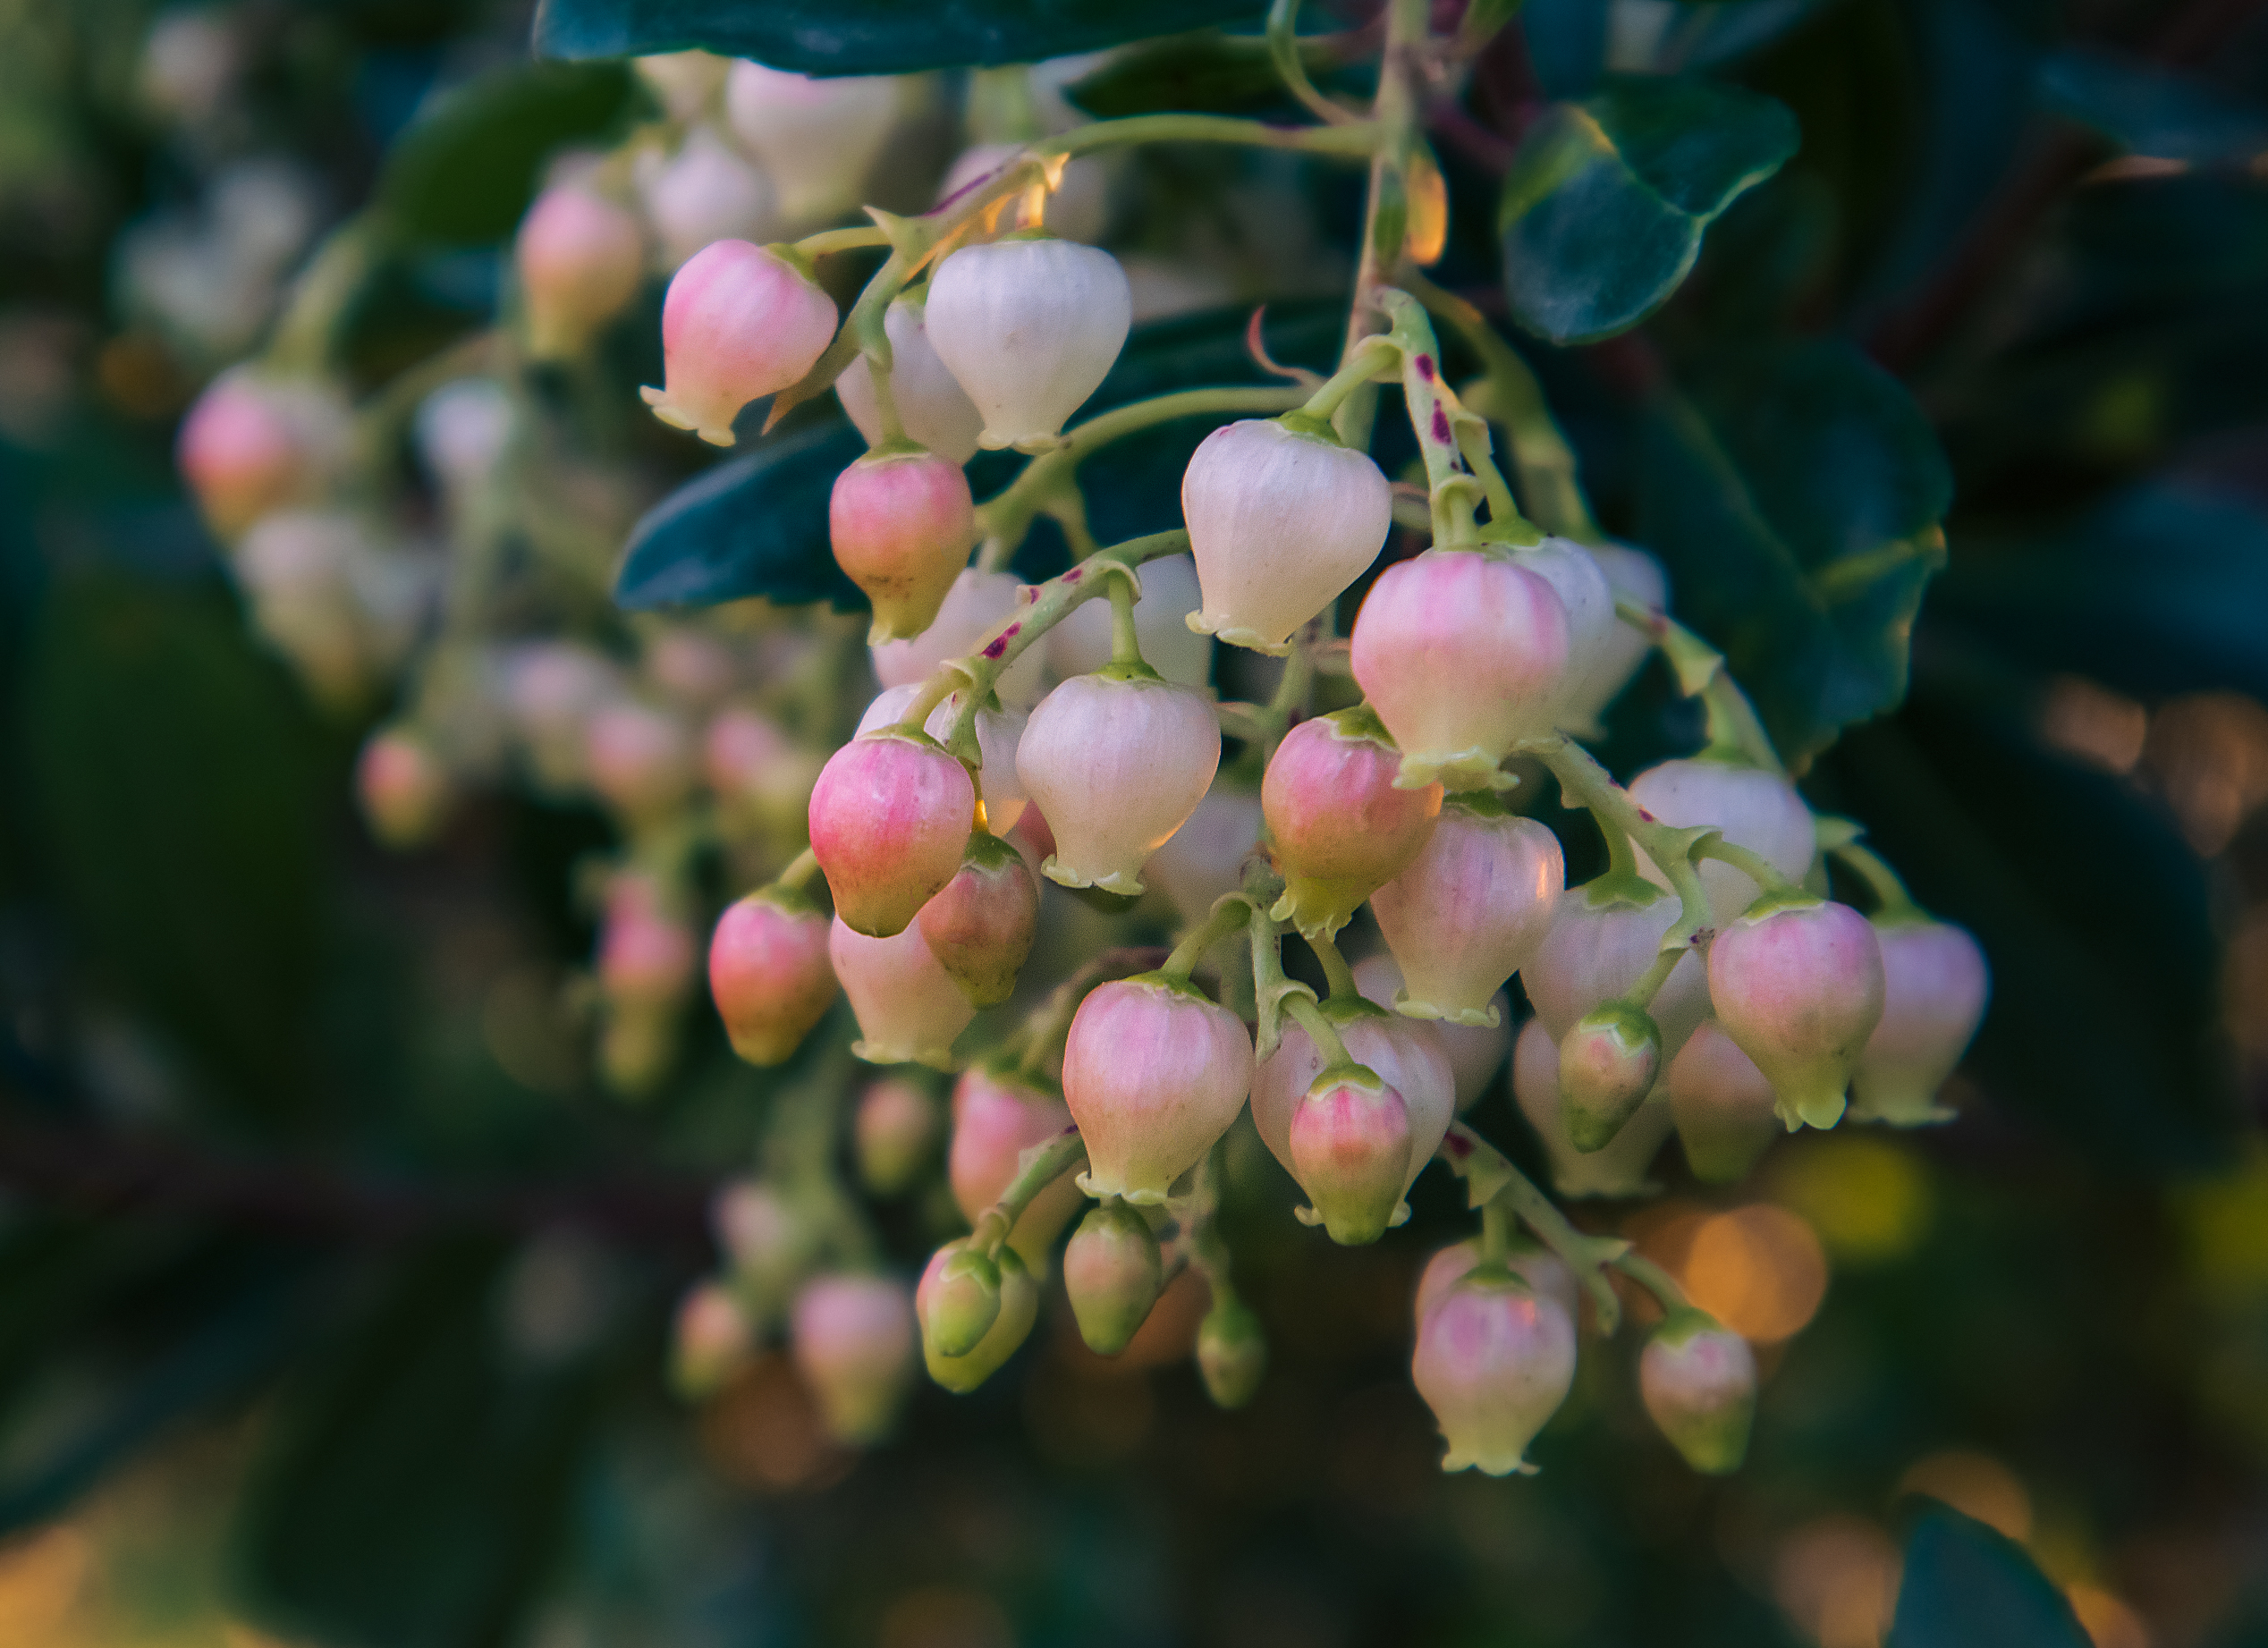
arbutus, plant, tree, branch, fruit, twig, terrestrial plant, flower, flowering plant, produce, natural foods, shrub, fruit tree, seedless fruit, plant stem, palm tree, arctostaphylos, rose family, caesalpinia